Joseph Finger

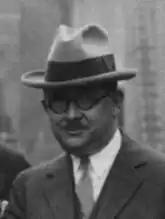
Joseph Finger

Joseph Finger (7 March 1887 – 6 February 1953) was an Austrian American architect. After immigrating to the United States in 1905, Finger settled in Houston, Texas in 1908, where he would remain for the duration of his life. Finger is best remembered for his role in bringing modern architecture to Texas.